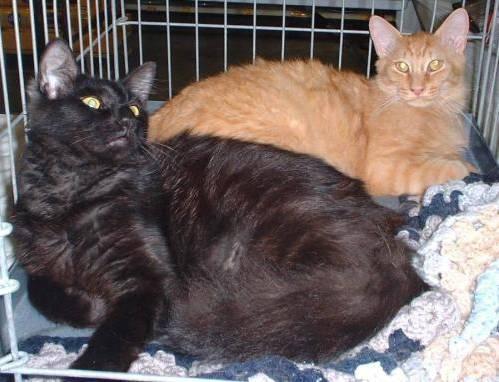
cat